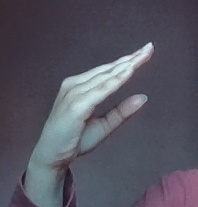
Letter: jeem